Louise Oxley

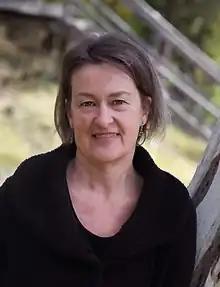
Louise Oxley

Oxley has spent most of her life in Tasmania, but has also lived in France, the UK and Thailand. She holds an MA (Applied Linguistics) from Macquarie University, Sydney. In 2011 she was writer-in-residence at the University of Prince Edward Island, Canada. She served on the board of the Tasmanian Writers Centre (now TasWriters) in 2003–2006 and on advisory panels for ArtsTasmania 2001–2002. From 2007 to 2010 Oxley was Tasmanian editor for the Australian Poetry Centre's journal "Blue Dog" (now "Australian Poetry Journal"). In 2020 she retired from the University of Tasmania, where she worked as an Academic Language and Learning Adviser.